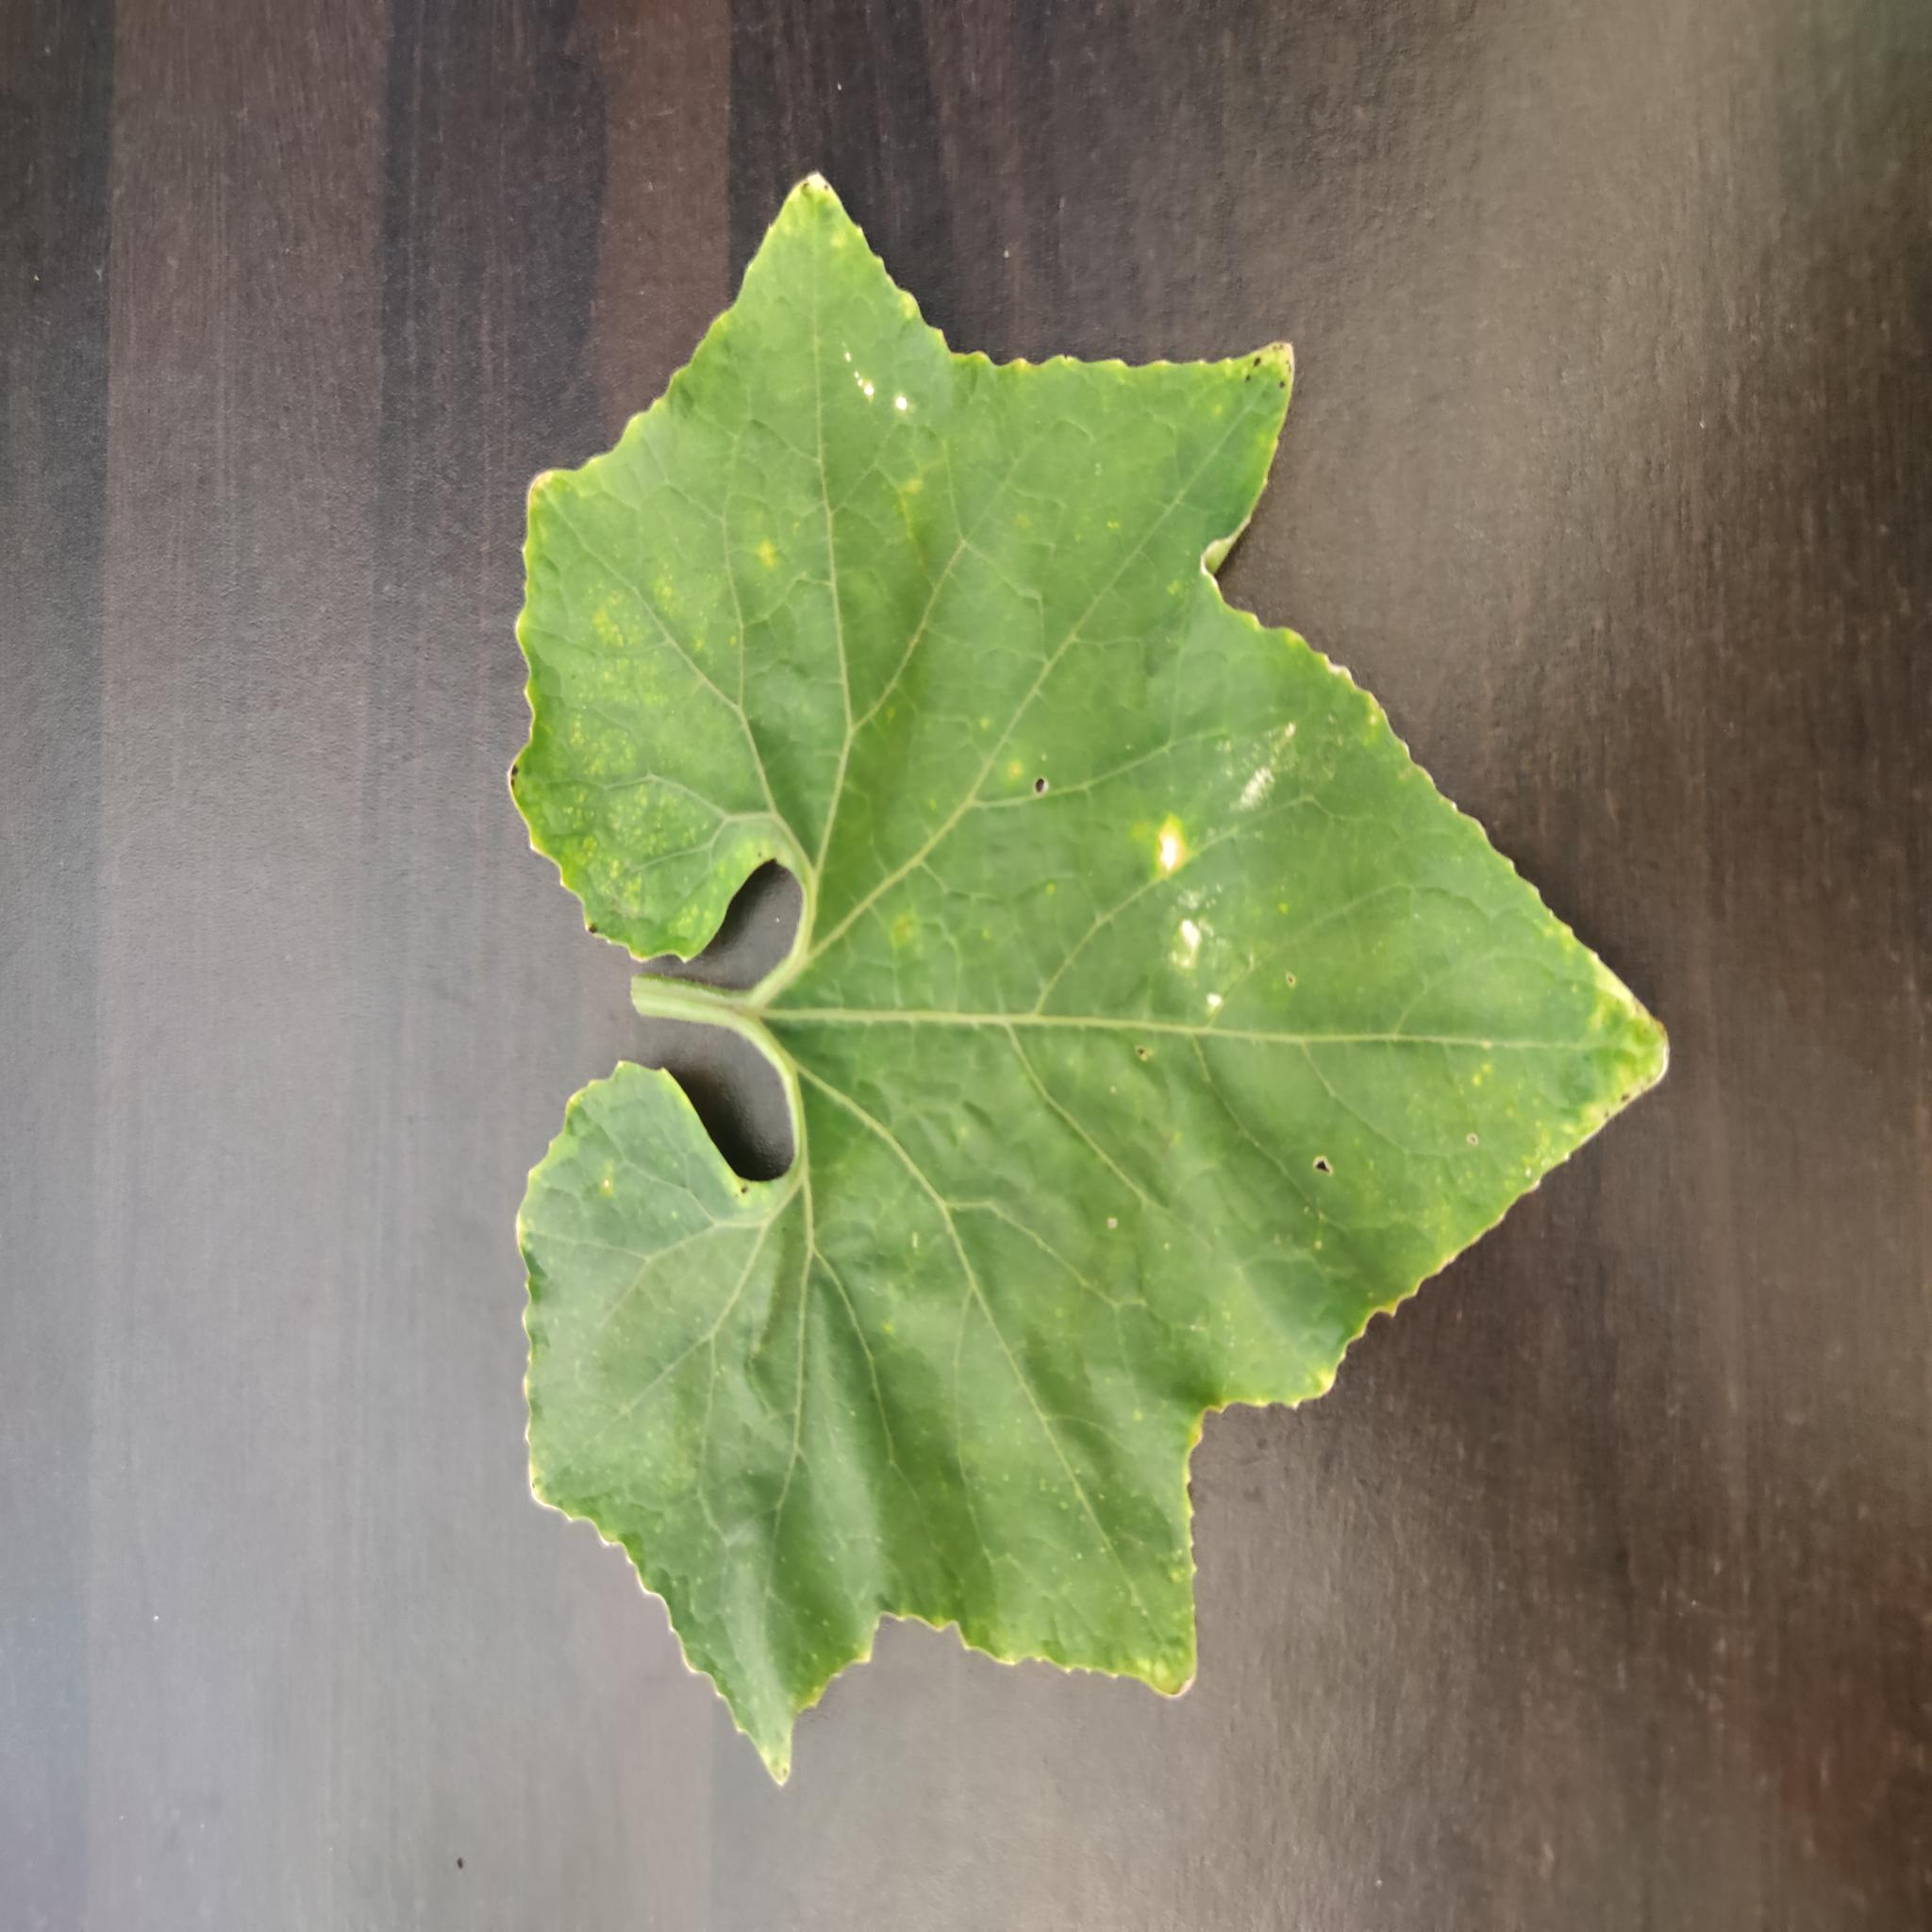
Label: Downy mildew